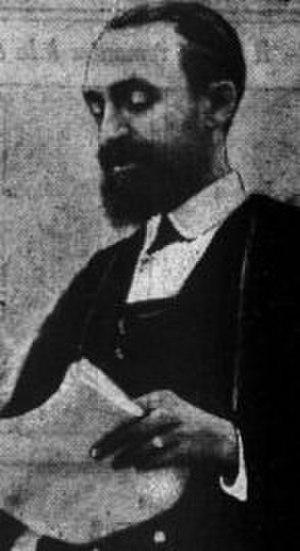
Loeiz Herrieu en 1939
Loeiz Herrieu, ou Louis Henrio comme orthographié à l'état civil, né le 27 janvier 1879 à Lanester et mort le 22 mai 1953 à Auray, était un écrivain en breton vannetais. On le surnommait Er Barh Labourér. Fils de cultivateur, le vannetais était sa langue maternelle. Il tint lui-même une ferme successivement à Lanester et à Hennebont avant de finir sa vie à Auray.